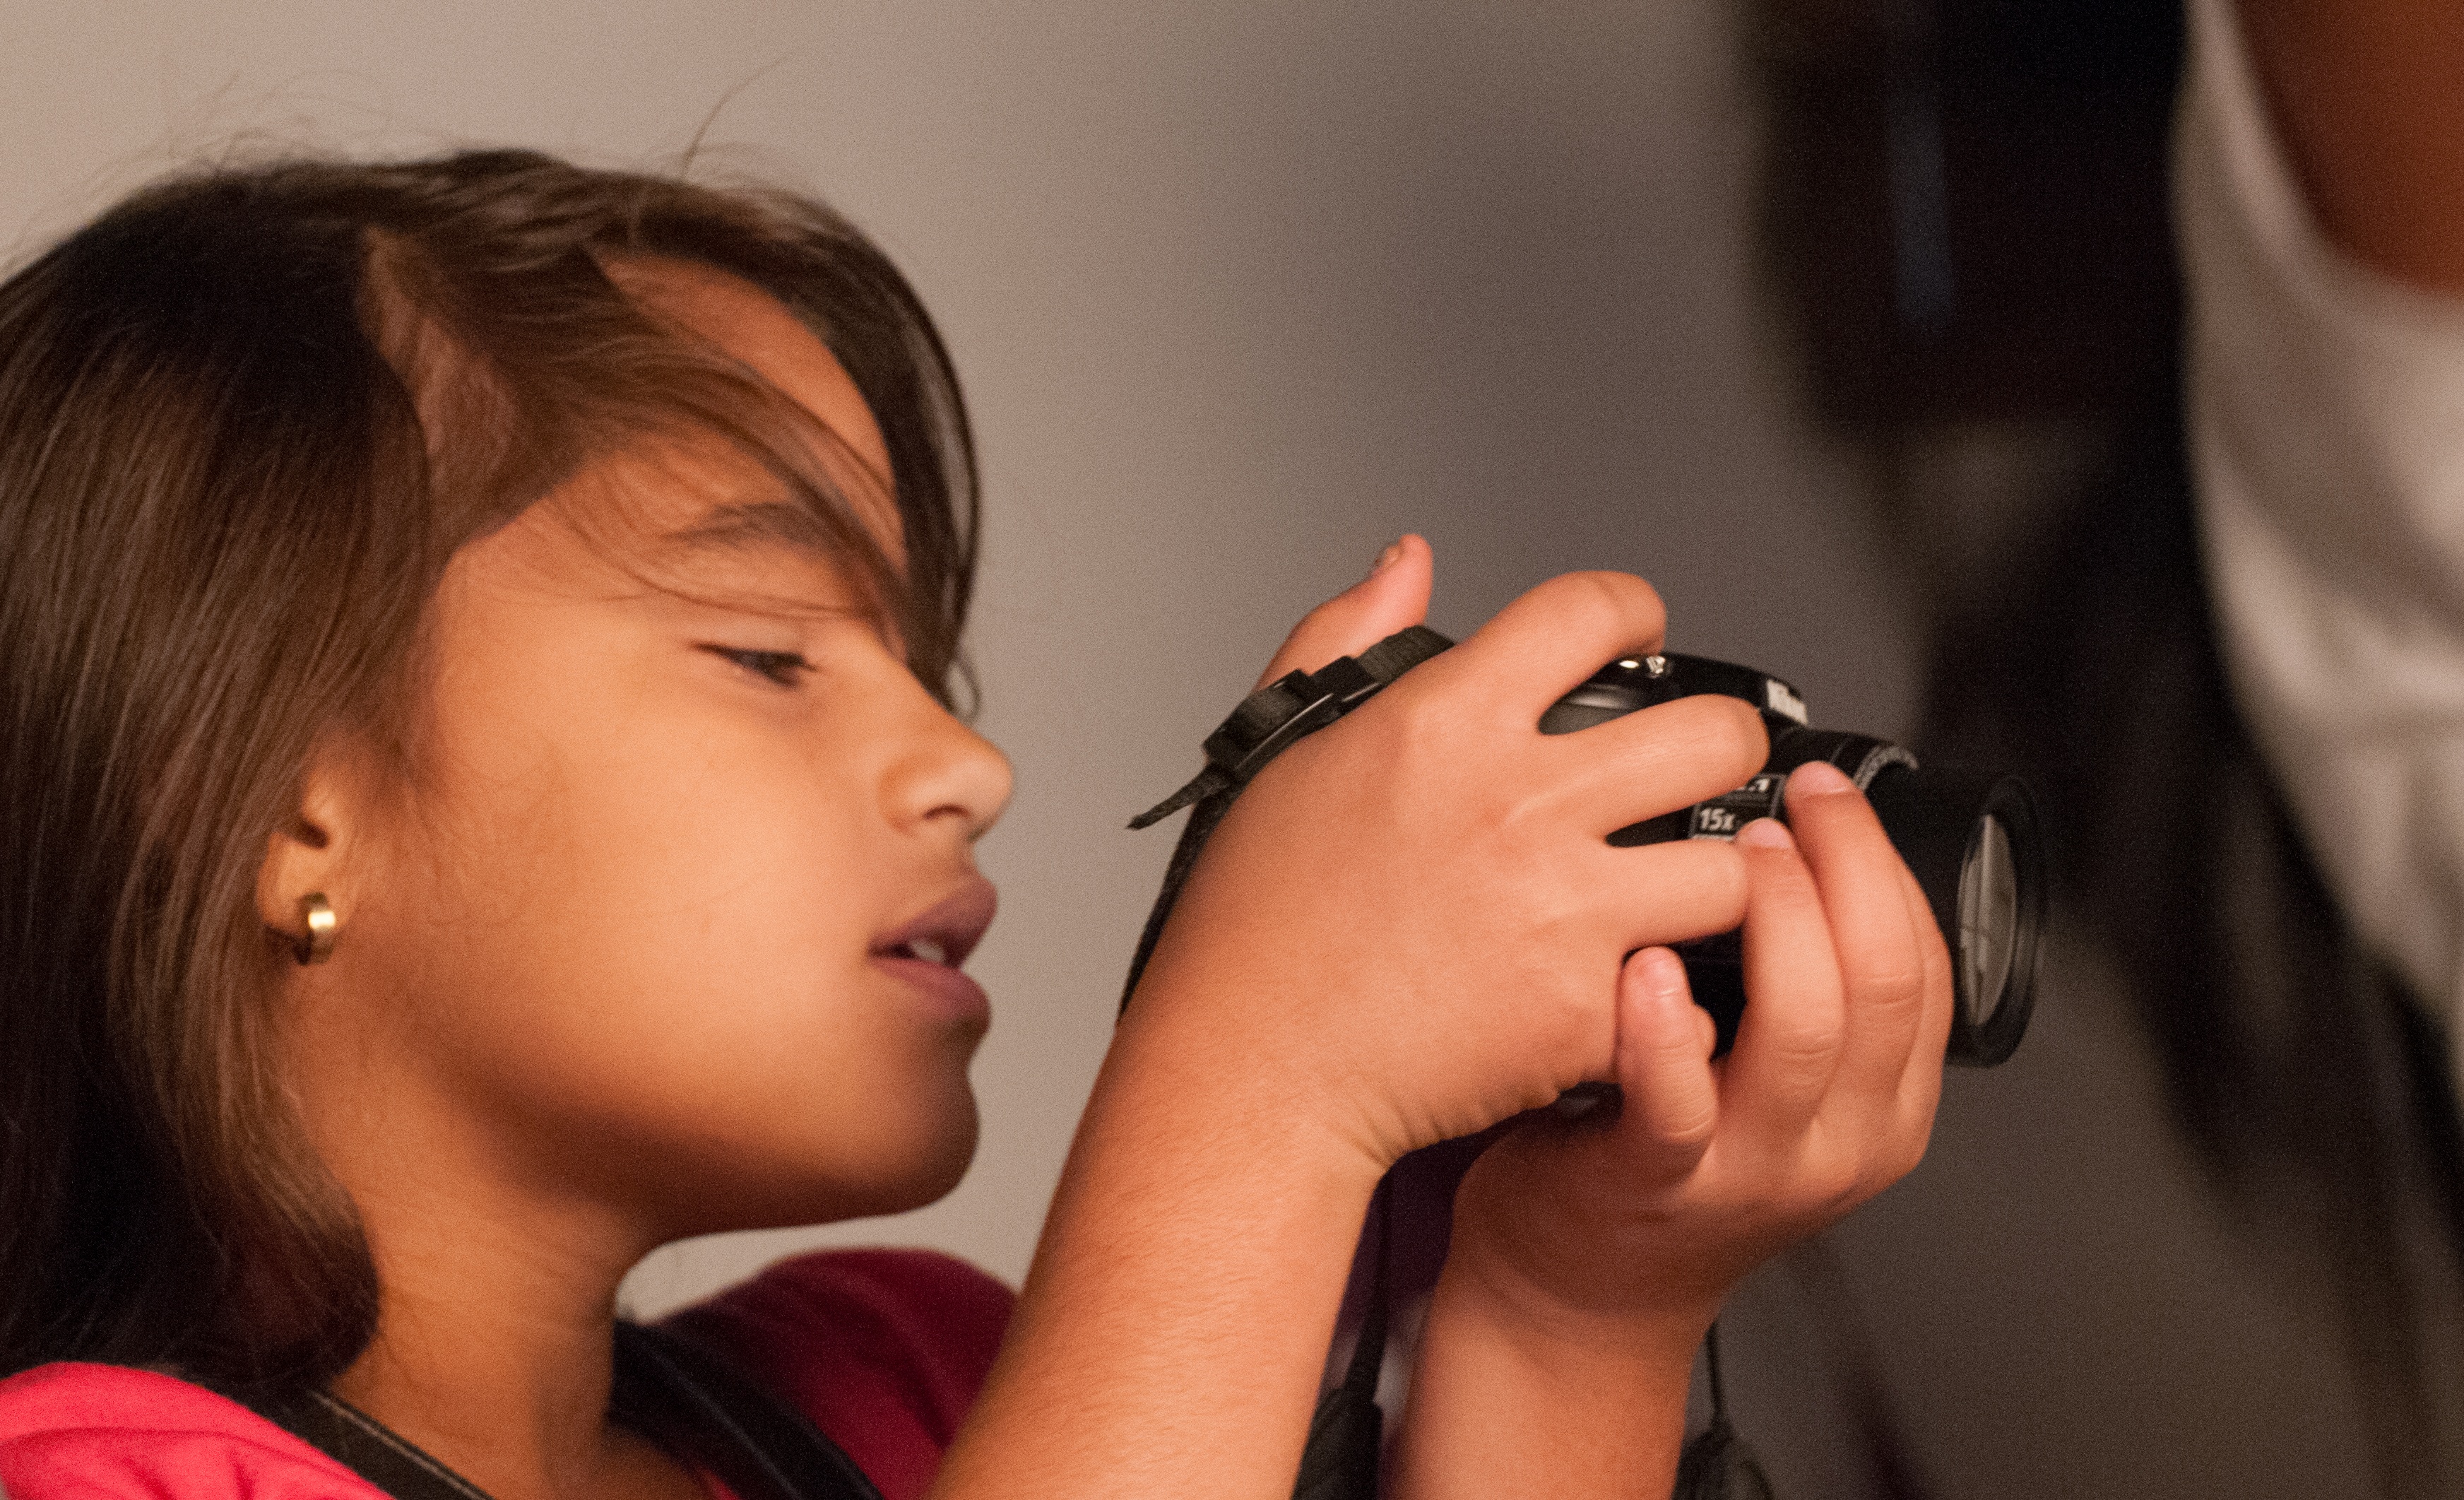
hand, person, girl, woman, camera, photographer, kid, leg, portrait, young, finger, romance, child, holding, facial expression, lip, mouth, close up, human body, face, nose, eye, head, picture, digital, skin, beauty, organ, emotion, taking, interaction, sense, human action